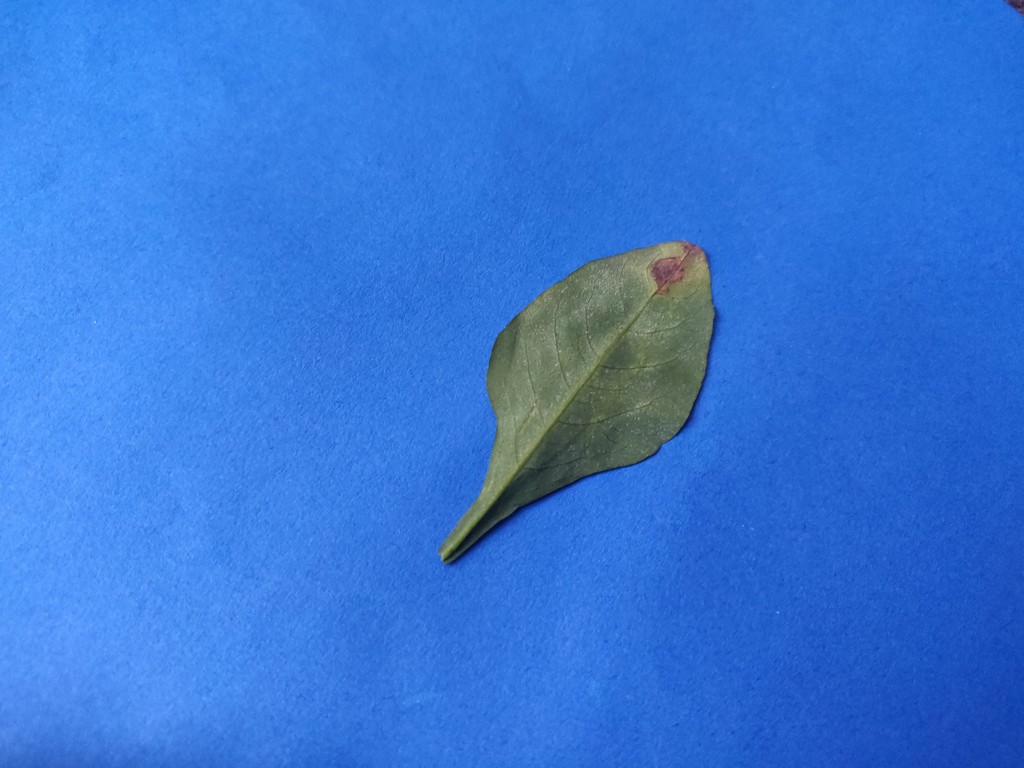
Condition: Unhealthy
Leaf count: single
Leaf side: back